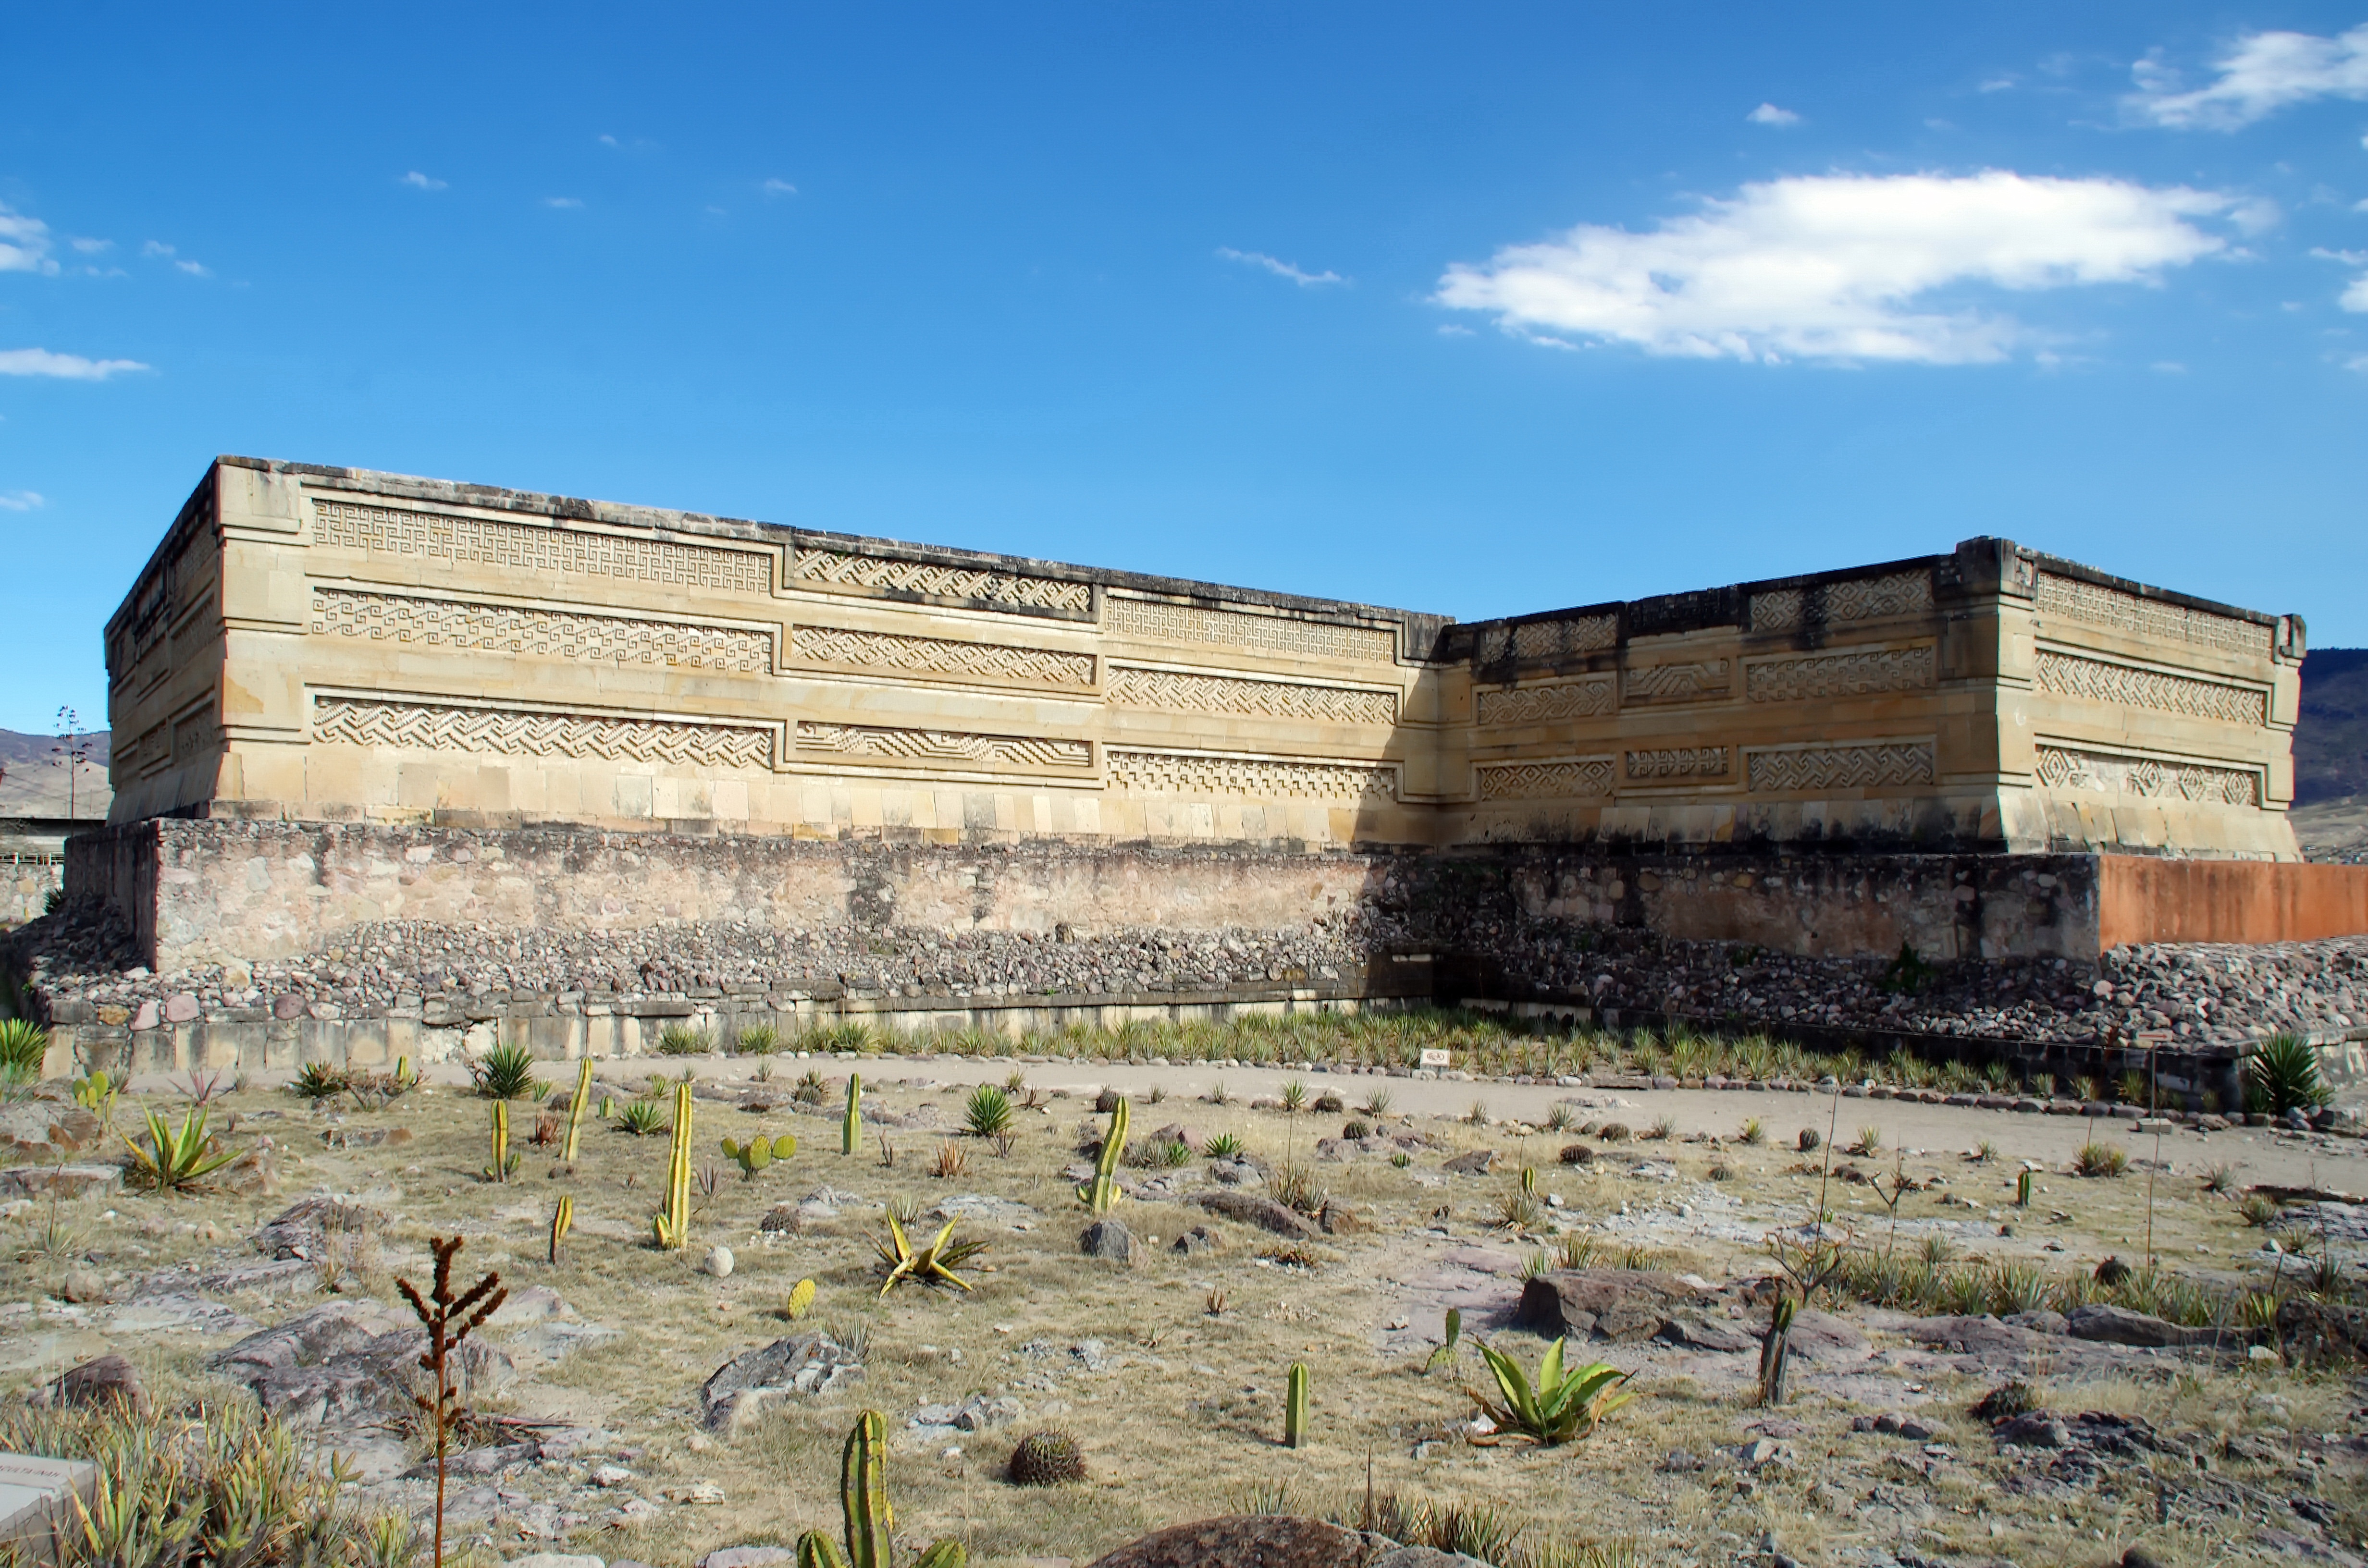
building, wall, decoration, greek, fortification, place of worship, archaeology, temple, mexico, ruins, rural area, zapotec, ancient history, mitla, mixtec